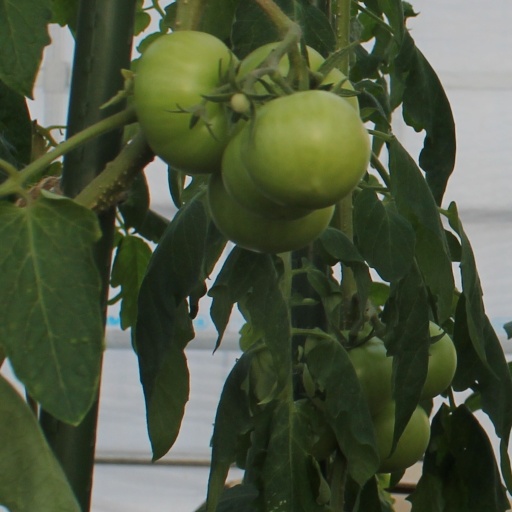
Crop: tomato